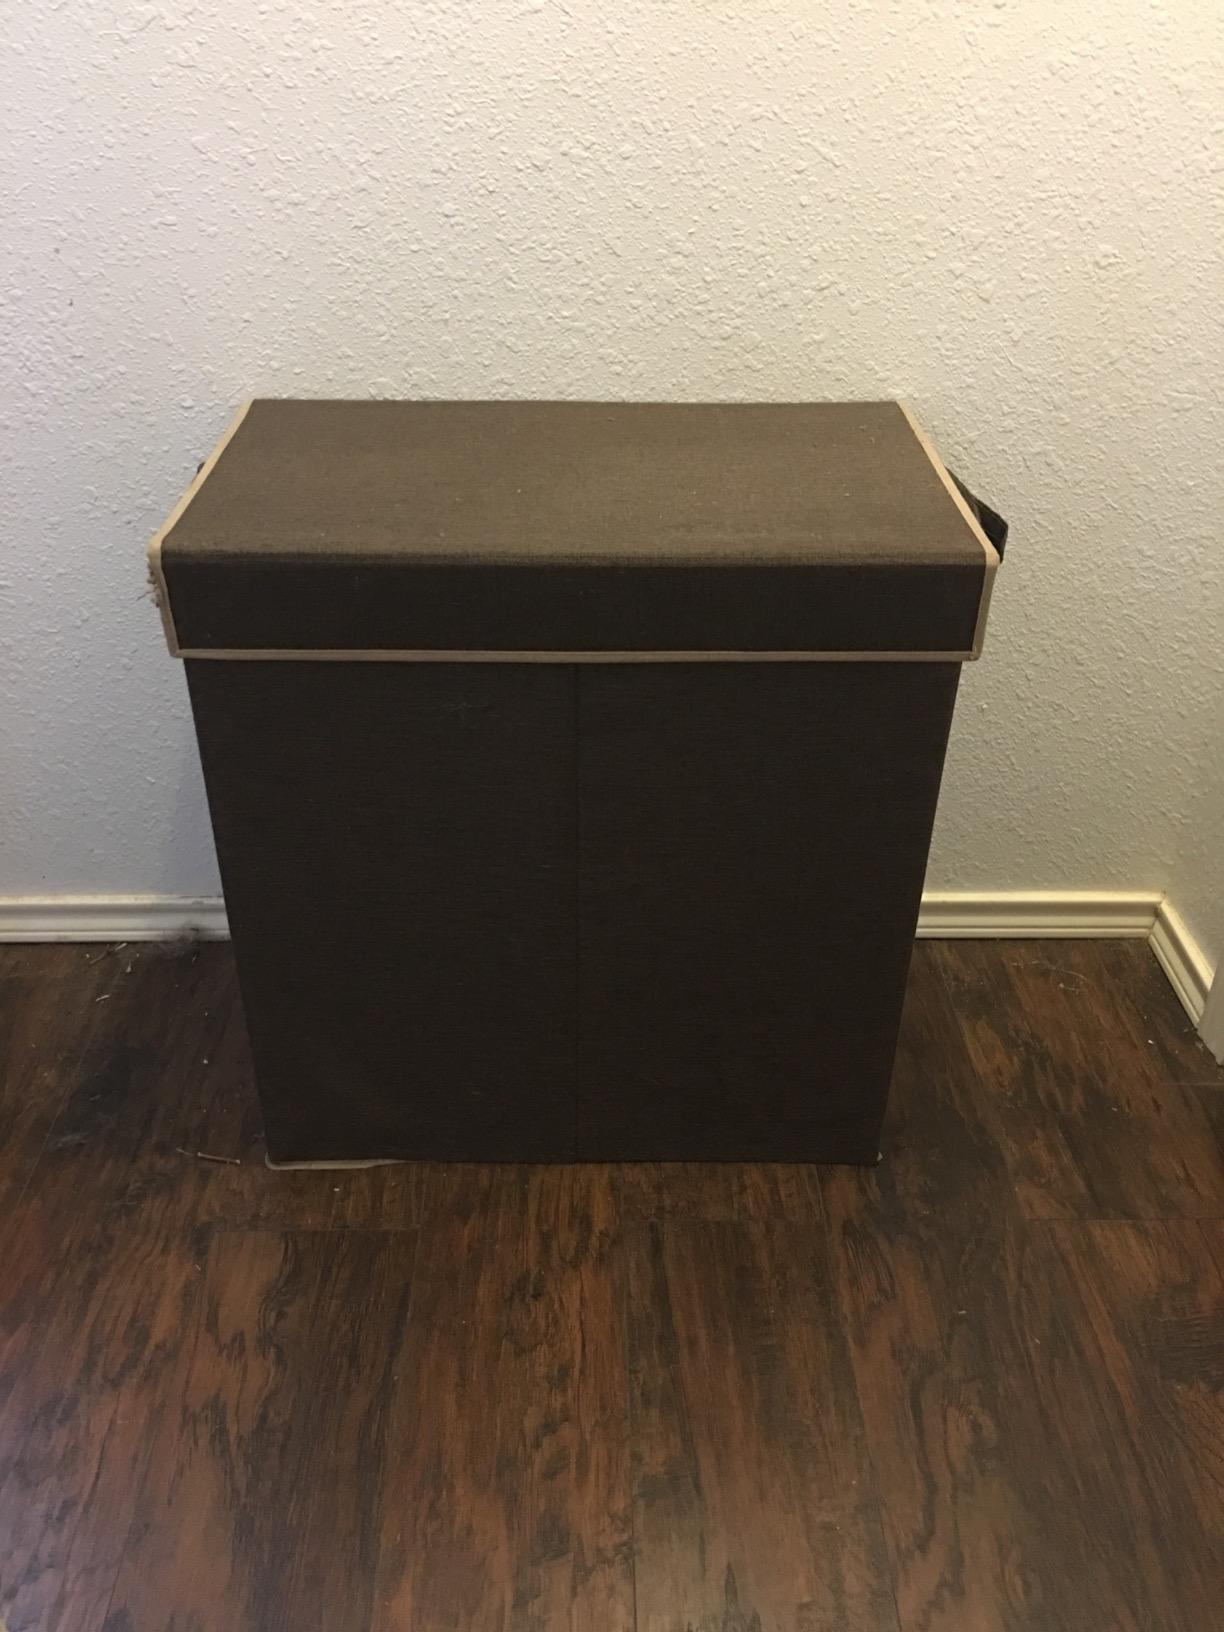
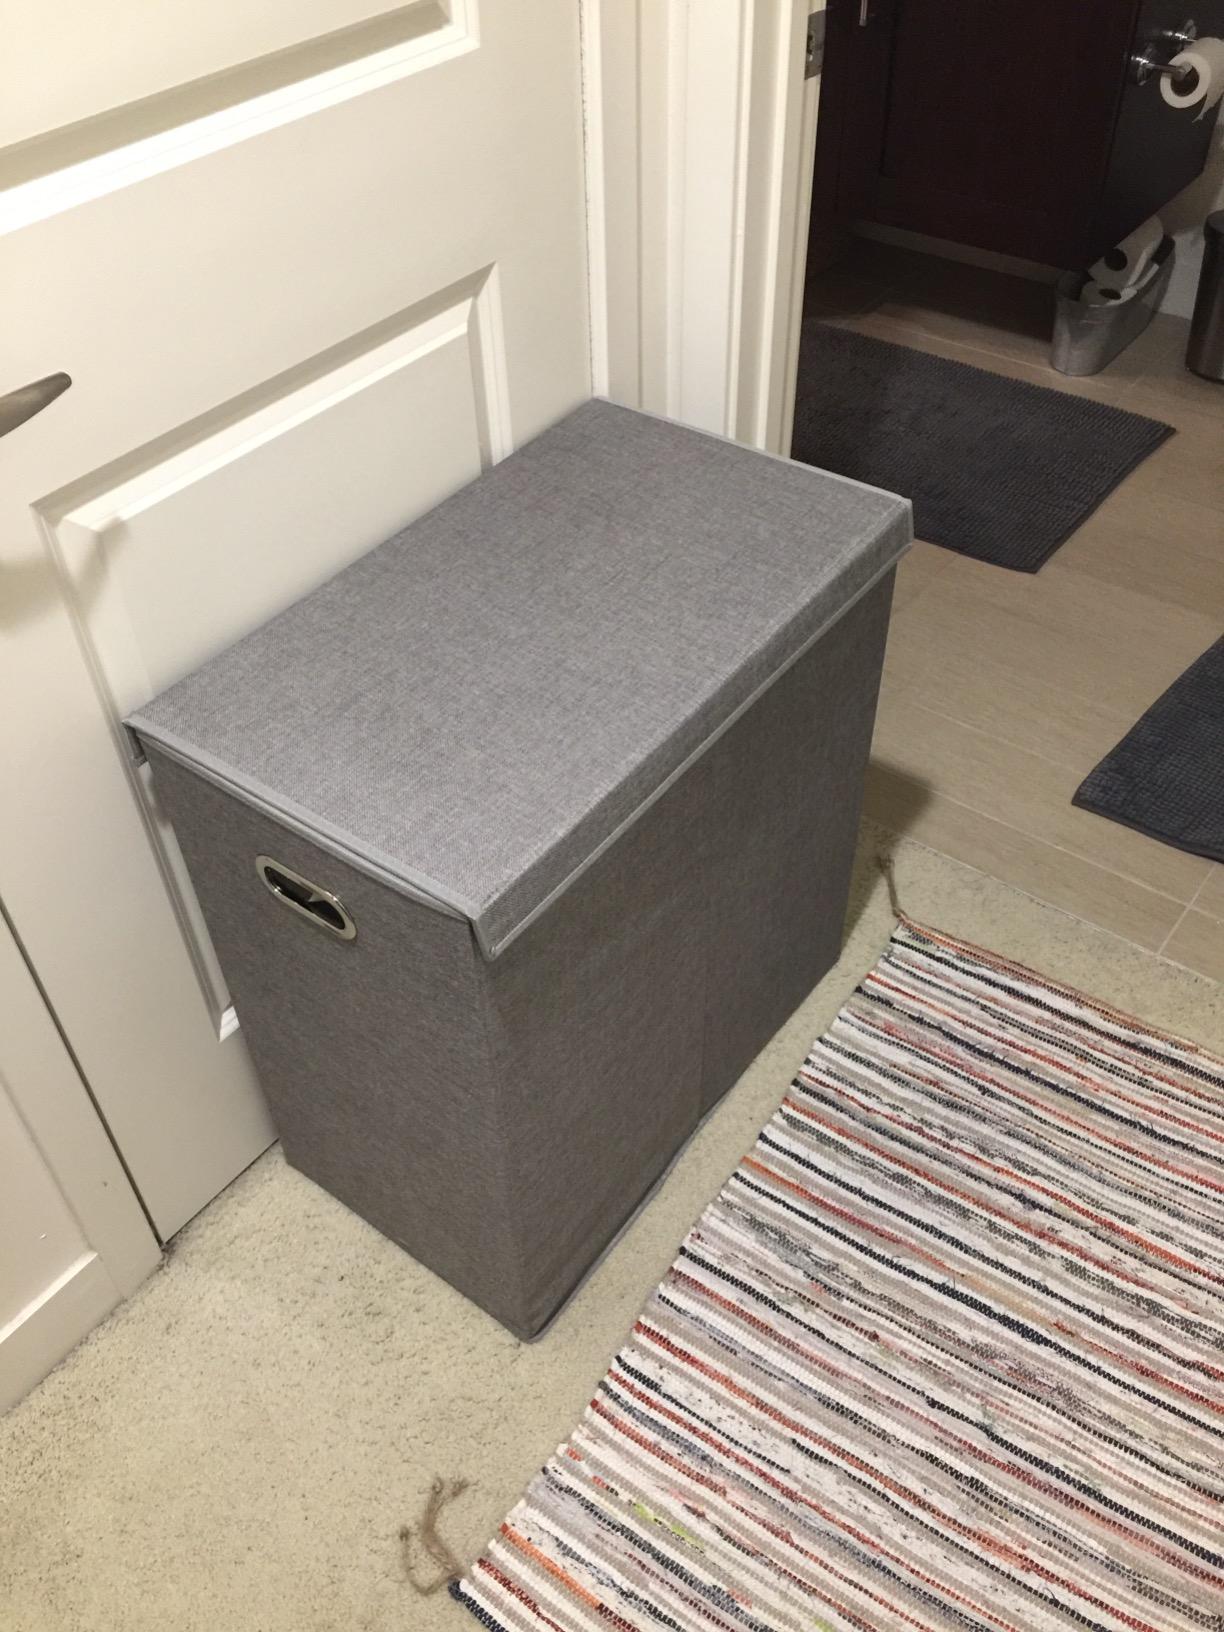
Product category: items_hamper
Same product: no